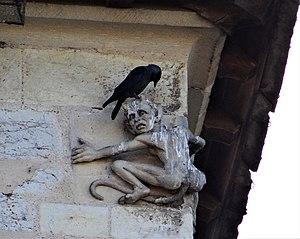
Cahors - Pont Valentré - Tour située au milieu du pont - Le diable essayant de desceller la dernière pierre du pont, sous la surveillance d'un corbeau
Cyprien-Antoine Calmon est un peintre et sculpteur français né à Creysse en 1837, et mort à Cahors le 6 juillet 1901